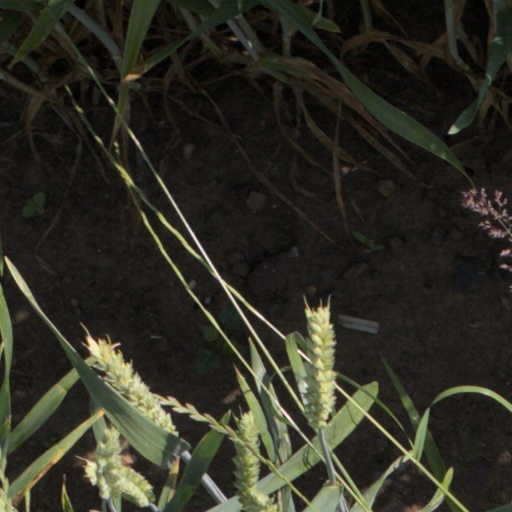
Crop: wheat